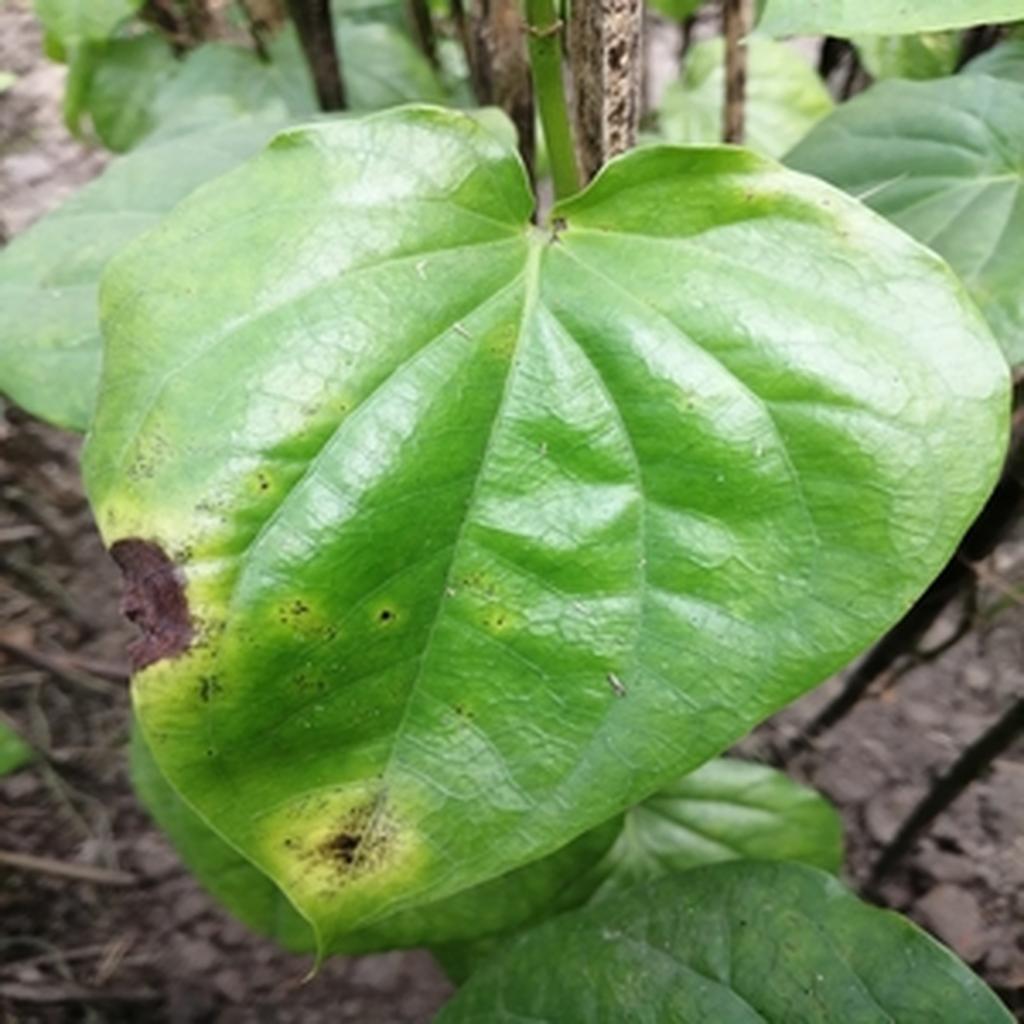
Label: Leaf_Rot